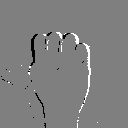
ASL letter: m